Earl of Monmouth

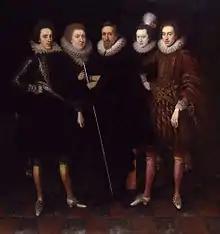
The Monmouths, from left to right: Henry Carey, 2nd Earl of Monmouth (1595-1661); Elizabeth, Countess of Monmouth; Robert Carey, 1st Earl of Monmouth; Philadelphia, Lady Wharton; Thomas Carey

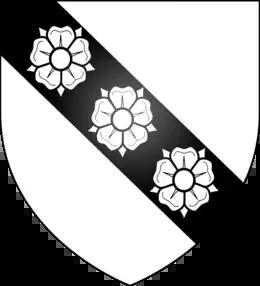
Arms of Cary: "Argent, on a bend sable three roses of the field"

Earl of Monmouth was a title that was created twice in the Peerage of England. The title was first created for English courtier Robert Carey, 1st Baron Carey in 1626. He had already been created Baron Carey, of Leppington, in 1622, also in the Peerage of England. The titles became extinct upon the death of his son, the second Earl, who died without surviving male issue in 1661. The second creation, in 1689, was for the great-grandson of the first Earl of the first creation, Charles Mordaunt, 2nd Viscount Mordaunt. In 1697 he succeeded his uncle as Earl of Peterborough. See the latter title for more information.